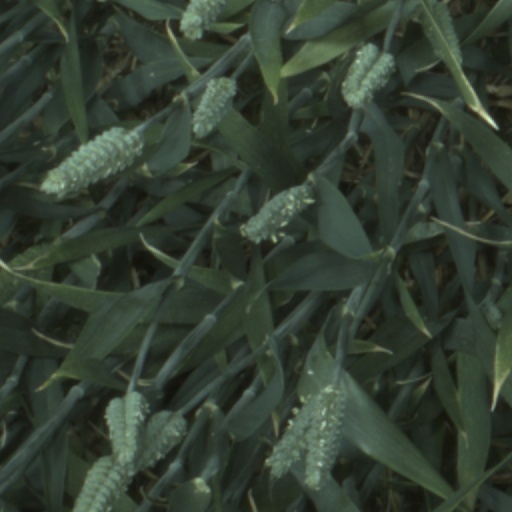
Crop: wheat